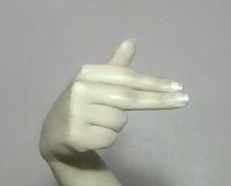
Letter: ghain